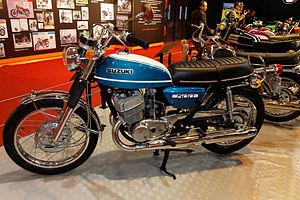
Suzuki - T 500